Michael S. Van Leesten Memorial Bridge

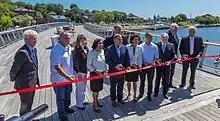
Opening ceremony, 9 August 2019

The Michael S. Van Leesten Memorial Bridge is a footbridge crossing the Providence River located in the city of Providence, Rhode Island. The bridge connects Providence's Fox Point neighborhood to the city's Jewelry District. Originally known as the Providence River Pedestrian Bridge, in July 2020 it was renamed in honor of Michael S. Van Leesten.